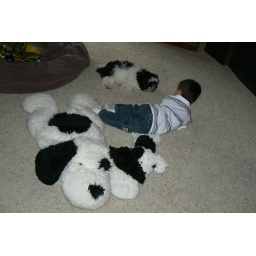
Burton wants to be the only black and white dog in the house:(